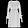
Label: Dress